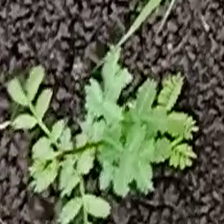
Weed species: Dwarf_cassia_(Chamaecrista pumila)